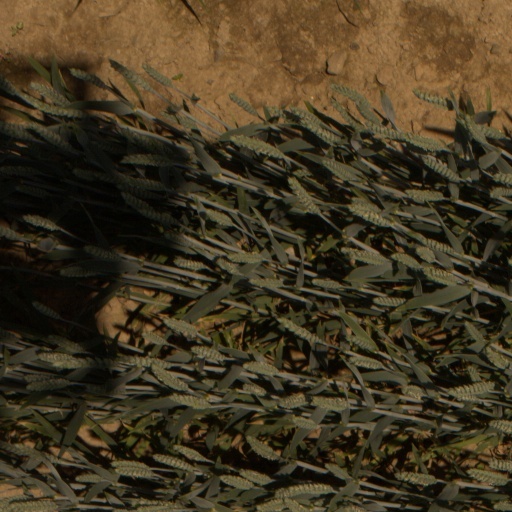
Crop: wheat